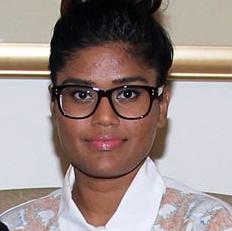
Age: 27